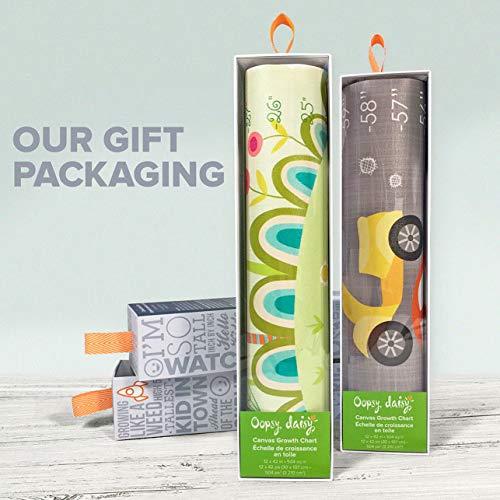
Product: Oopsy Daisy Birchwood Owl Growth Chart, Pink, 12" x 42"
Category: Baby Products | Nursery | Décor | Wall Décor | Growth Charts
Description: Art by Jen Christopher.
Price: $18.70